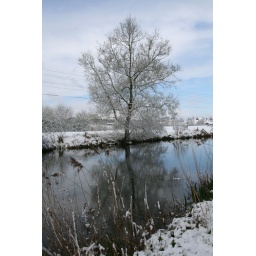
tree by river kennet